Eurovision Song Contest 2005

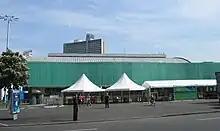
Palace of Sports, Kyiv – host venue pictured during the 2005 contest.

Kyiv is the capital and largest city of Ukraine, located in the north central part of the country on the Dnieper. The Palace of Sports, a multi-purpose indoor arena, was confirmed by officials as the host venue on 6 September 2004. However, in order to host the contest, the facilities had been brought up to the standard required by the European Broadcasting Union (EBU).